Chenard-Walcker

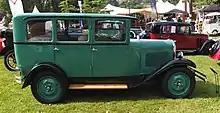
1930 Chenard et Walcker Y6 "Boulangère"

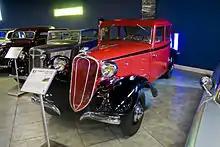
1933 Chenard et Walcker T9T (front-wheel drive)

During World War I Hispano-Suiza aircraft engines were made as well as military versions of the Type U car.